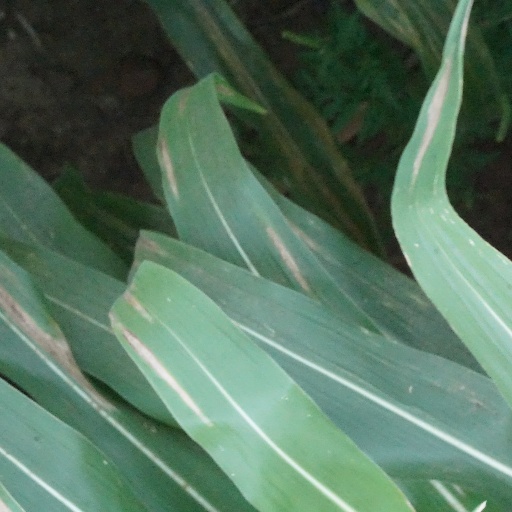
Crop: maize; corn